Sierra Madre Oriental

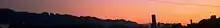
Sierra Madre Oriental in San Pedro Garza Garcia, Nuevo Leon.

Mexico's Gulf Coastal Plain lies to the east of the range, between the mountains and the Gulf of Mexico coast. The Mexican Plateau, which averages in elevation, lies between the Sierra Madre Oriental and the Sierra Madre Occidental further west.